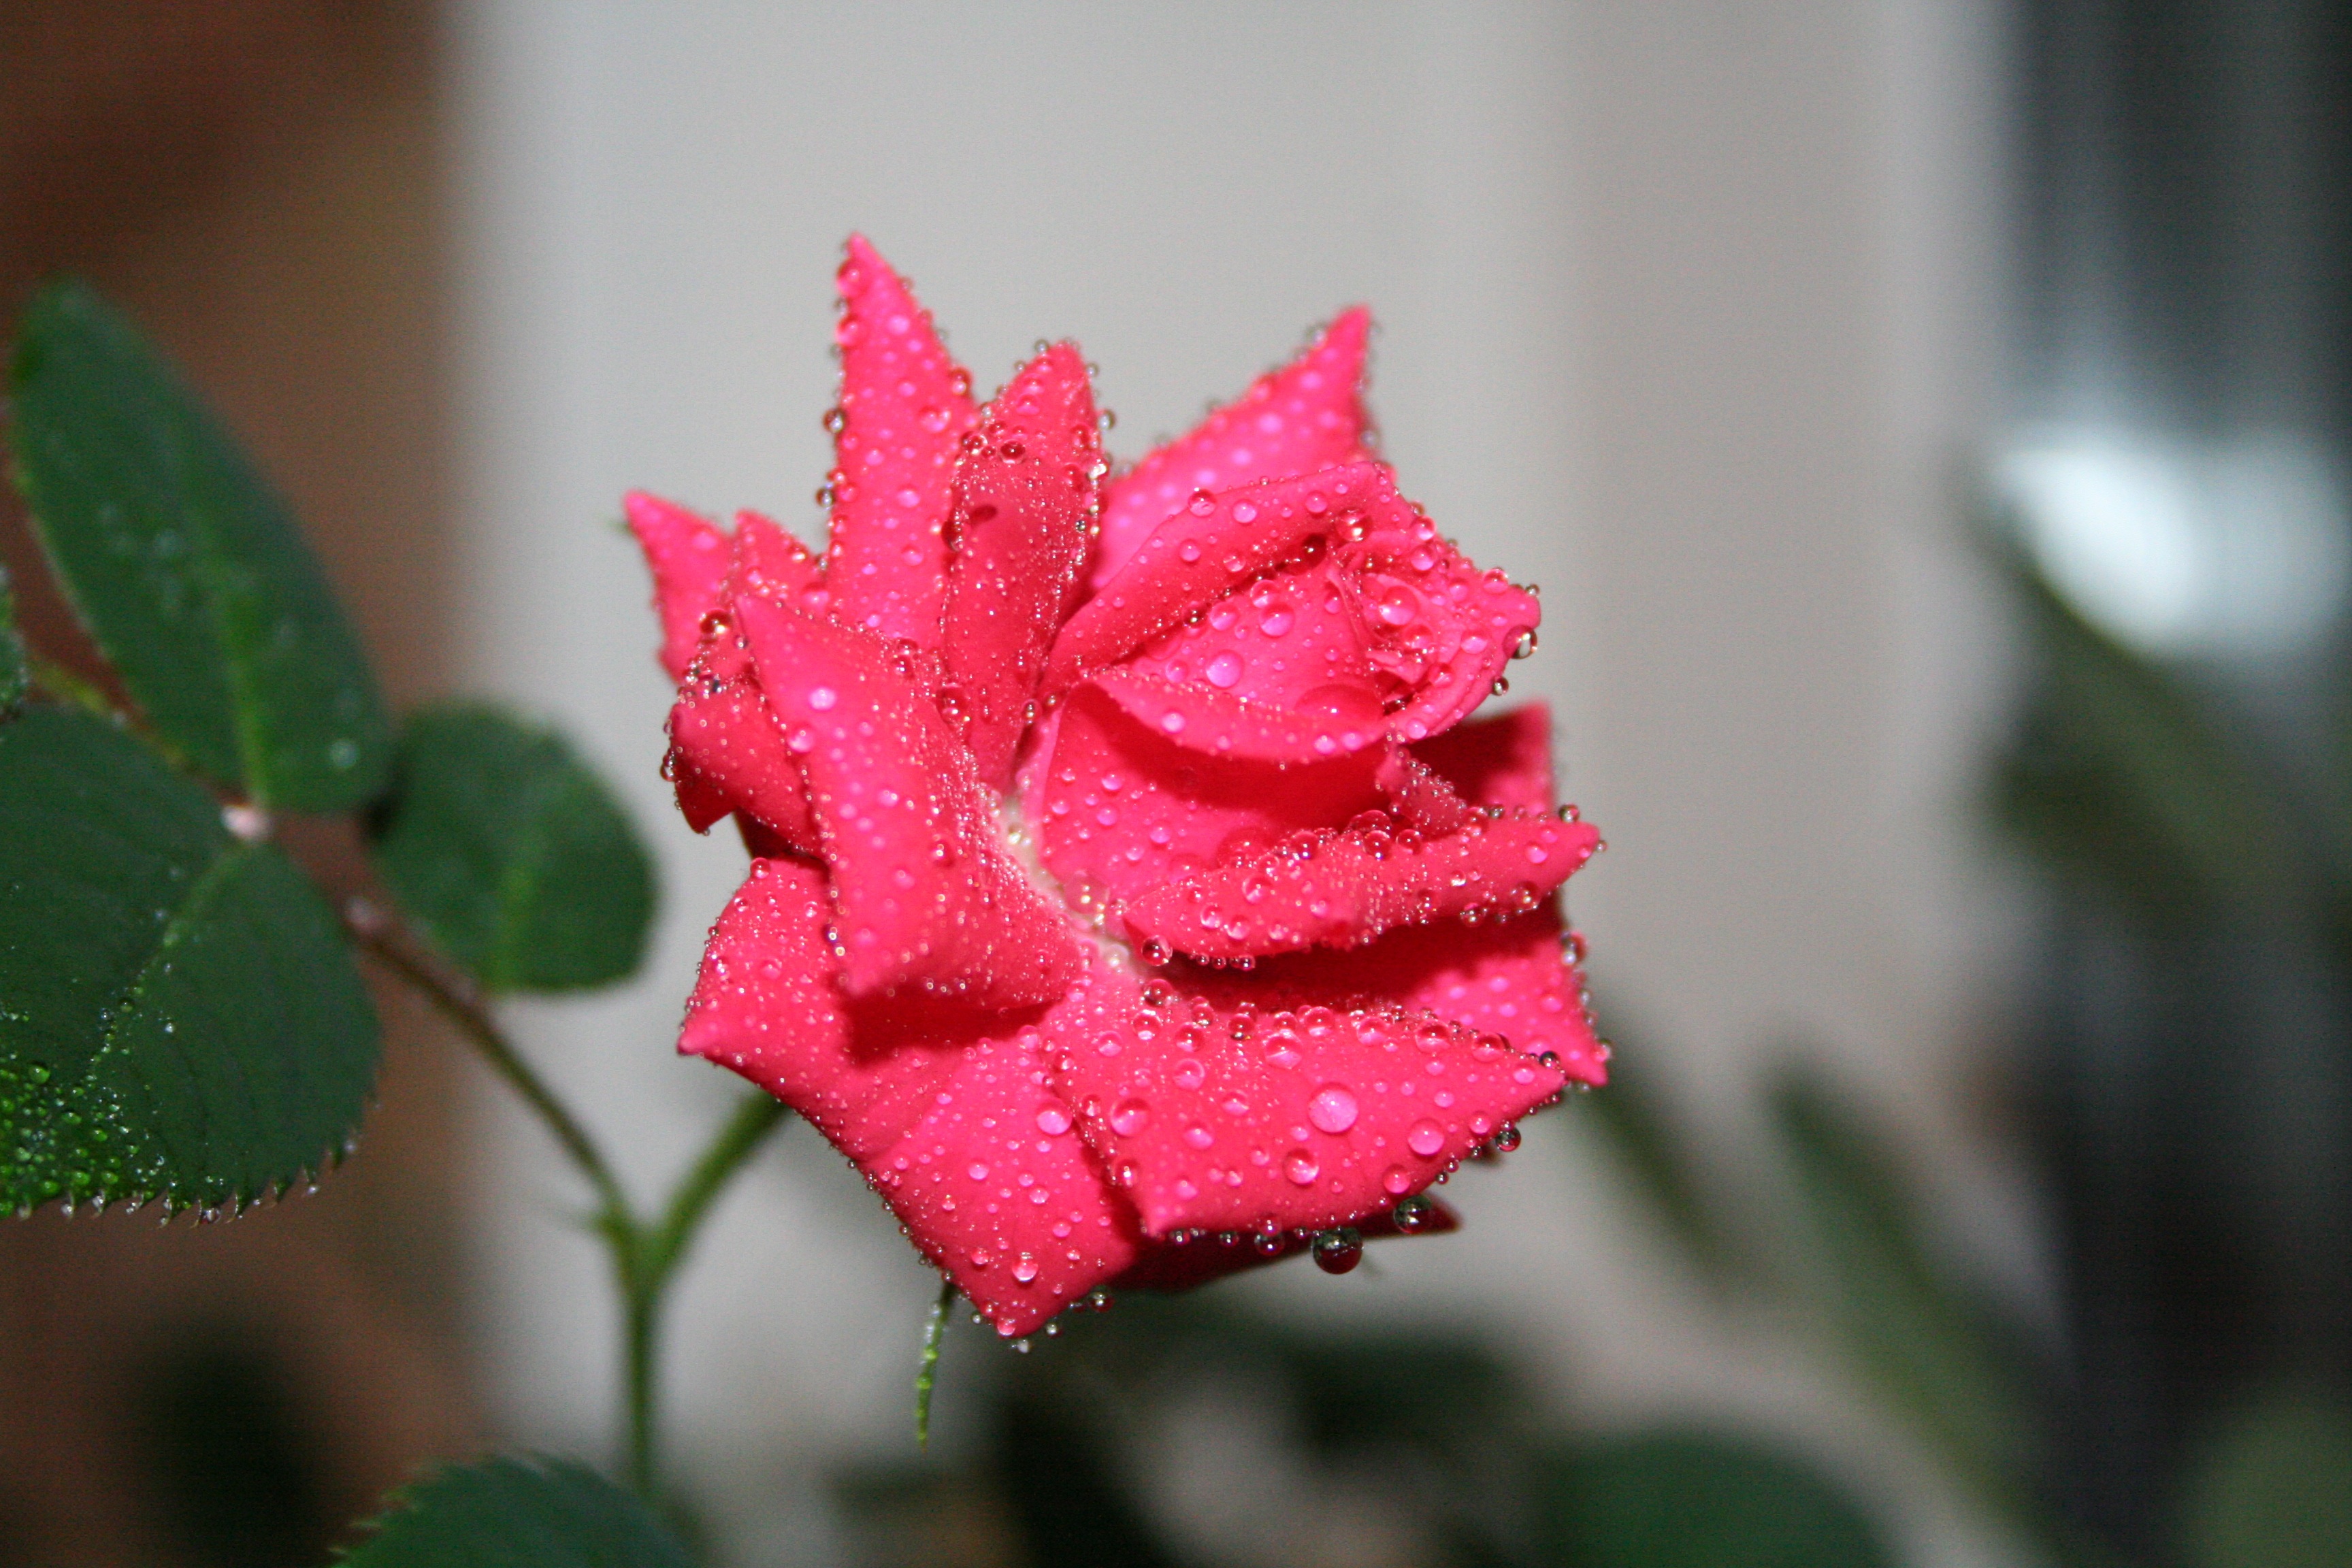
blossom, plant, photography, leaf, flower, petal, rose, red, botany, pink, flora, red rose, close up, rosa, drops, beautiful, macro photography, flowering plant, one rose, plant stem, land plant